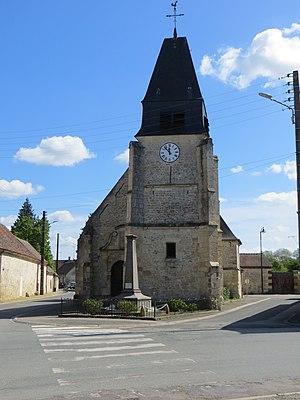
Vue générale de l'église
Hémévillers est une commune française située dans le département de l'Oise en région Hauts-de-France.